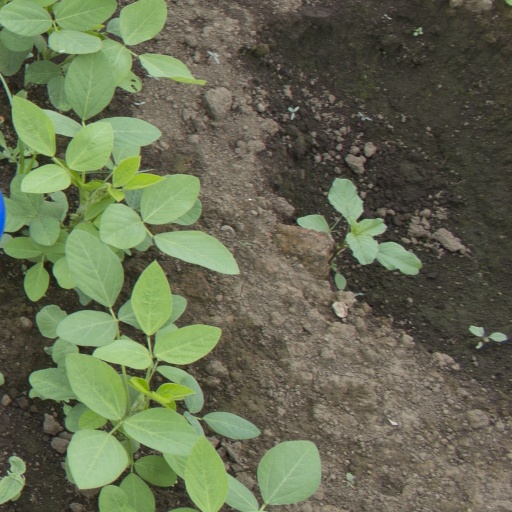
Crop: soybean